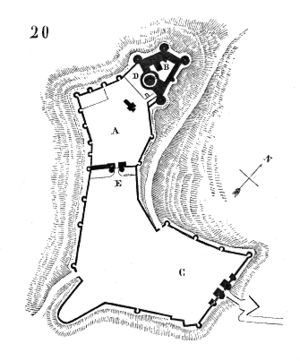
Coucy-le-Château-Auffrique est une commune française du département de l'Aisne et de la région Hauts-de-France, dans l'arrondissement de Laon.